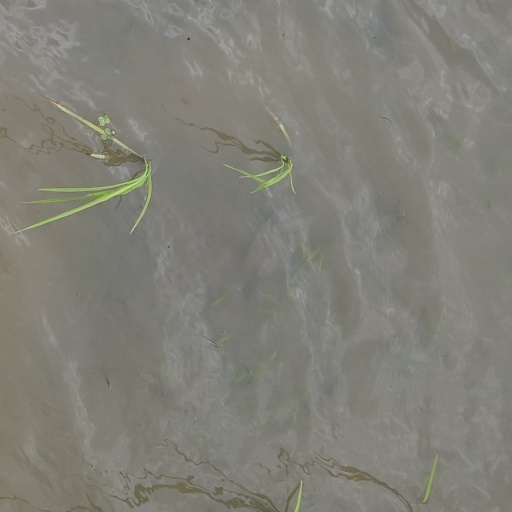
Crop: rice